Port of Sacramento

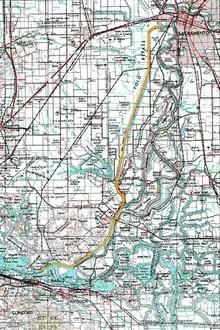
Map of the Sacramento Deep Water Ship Channel

The Port of Sacramento does not receive the high volume of ships that other California ports handle. This is mainly because the Port of Sacramento is a “Non-Container” port. The majority of all shipping worldwide is done by container ships, and the fact that the Port of Sacramento is not set up to handle this type of cargo cuts it out of a large percentage of port traffic. The Port of Sacramento's cargo is mainly of the agricultural, industrial and heavy equipment type, and the port specializes in bulk cargo. This works out well for the port because of its location in a dense agricultural region. Some of the ports’ main cargo is the exportation of local agriculture such as rice, barley, wheat, almonds and corn along with other local products such as lumber, cement, clay and metals. The Port of Sacramento is also set up to handle heavy machinery such as wind turbines, steel, generators and transformers.